Minor campaigns of 1815

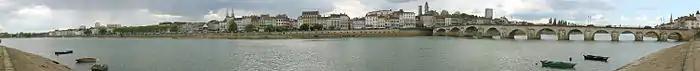
Mâcon and the Saône River

On 10, July a detachment, under Major General von Pflüger, was pushed on to Mâcon on the Saône and gained possession of the "tête-de-pont" constructed there, and of the place itself.